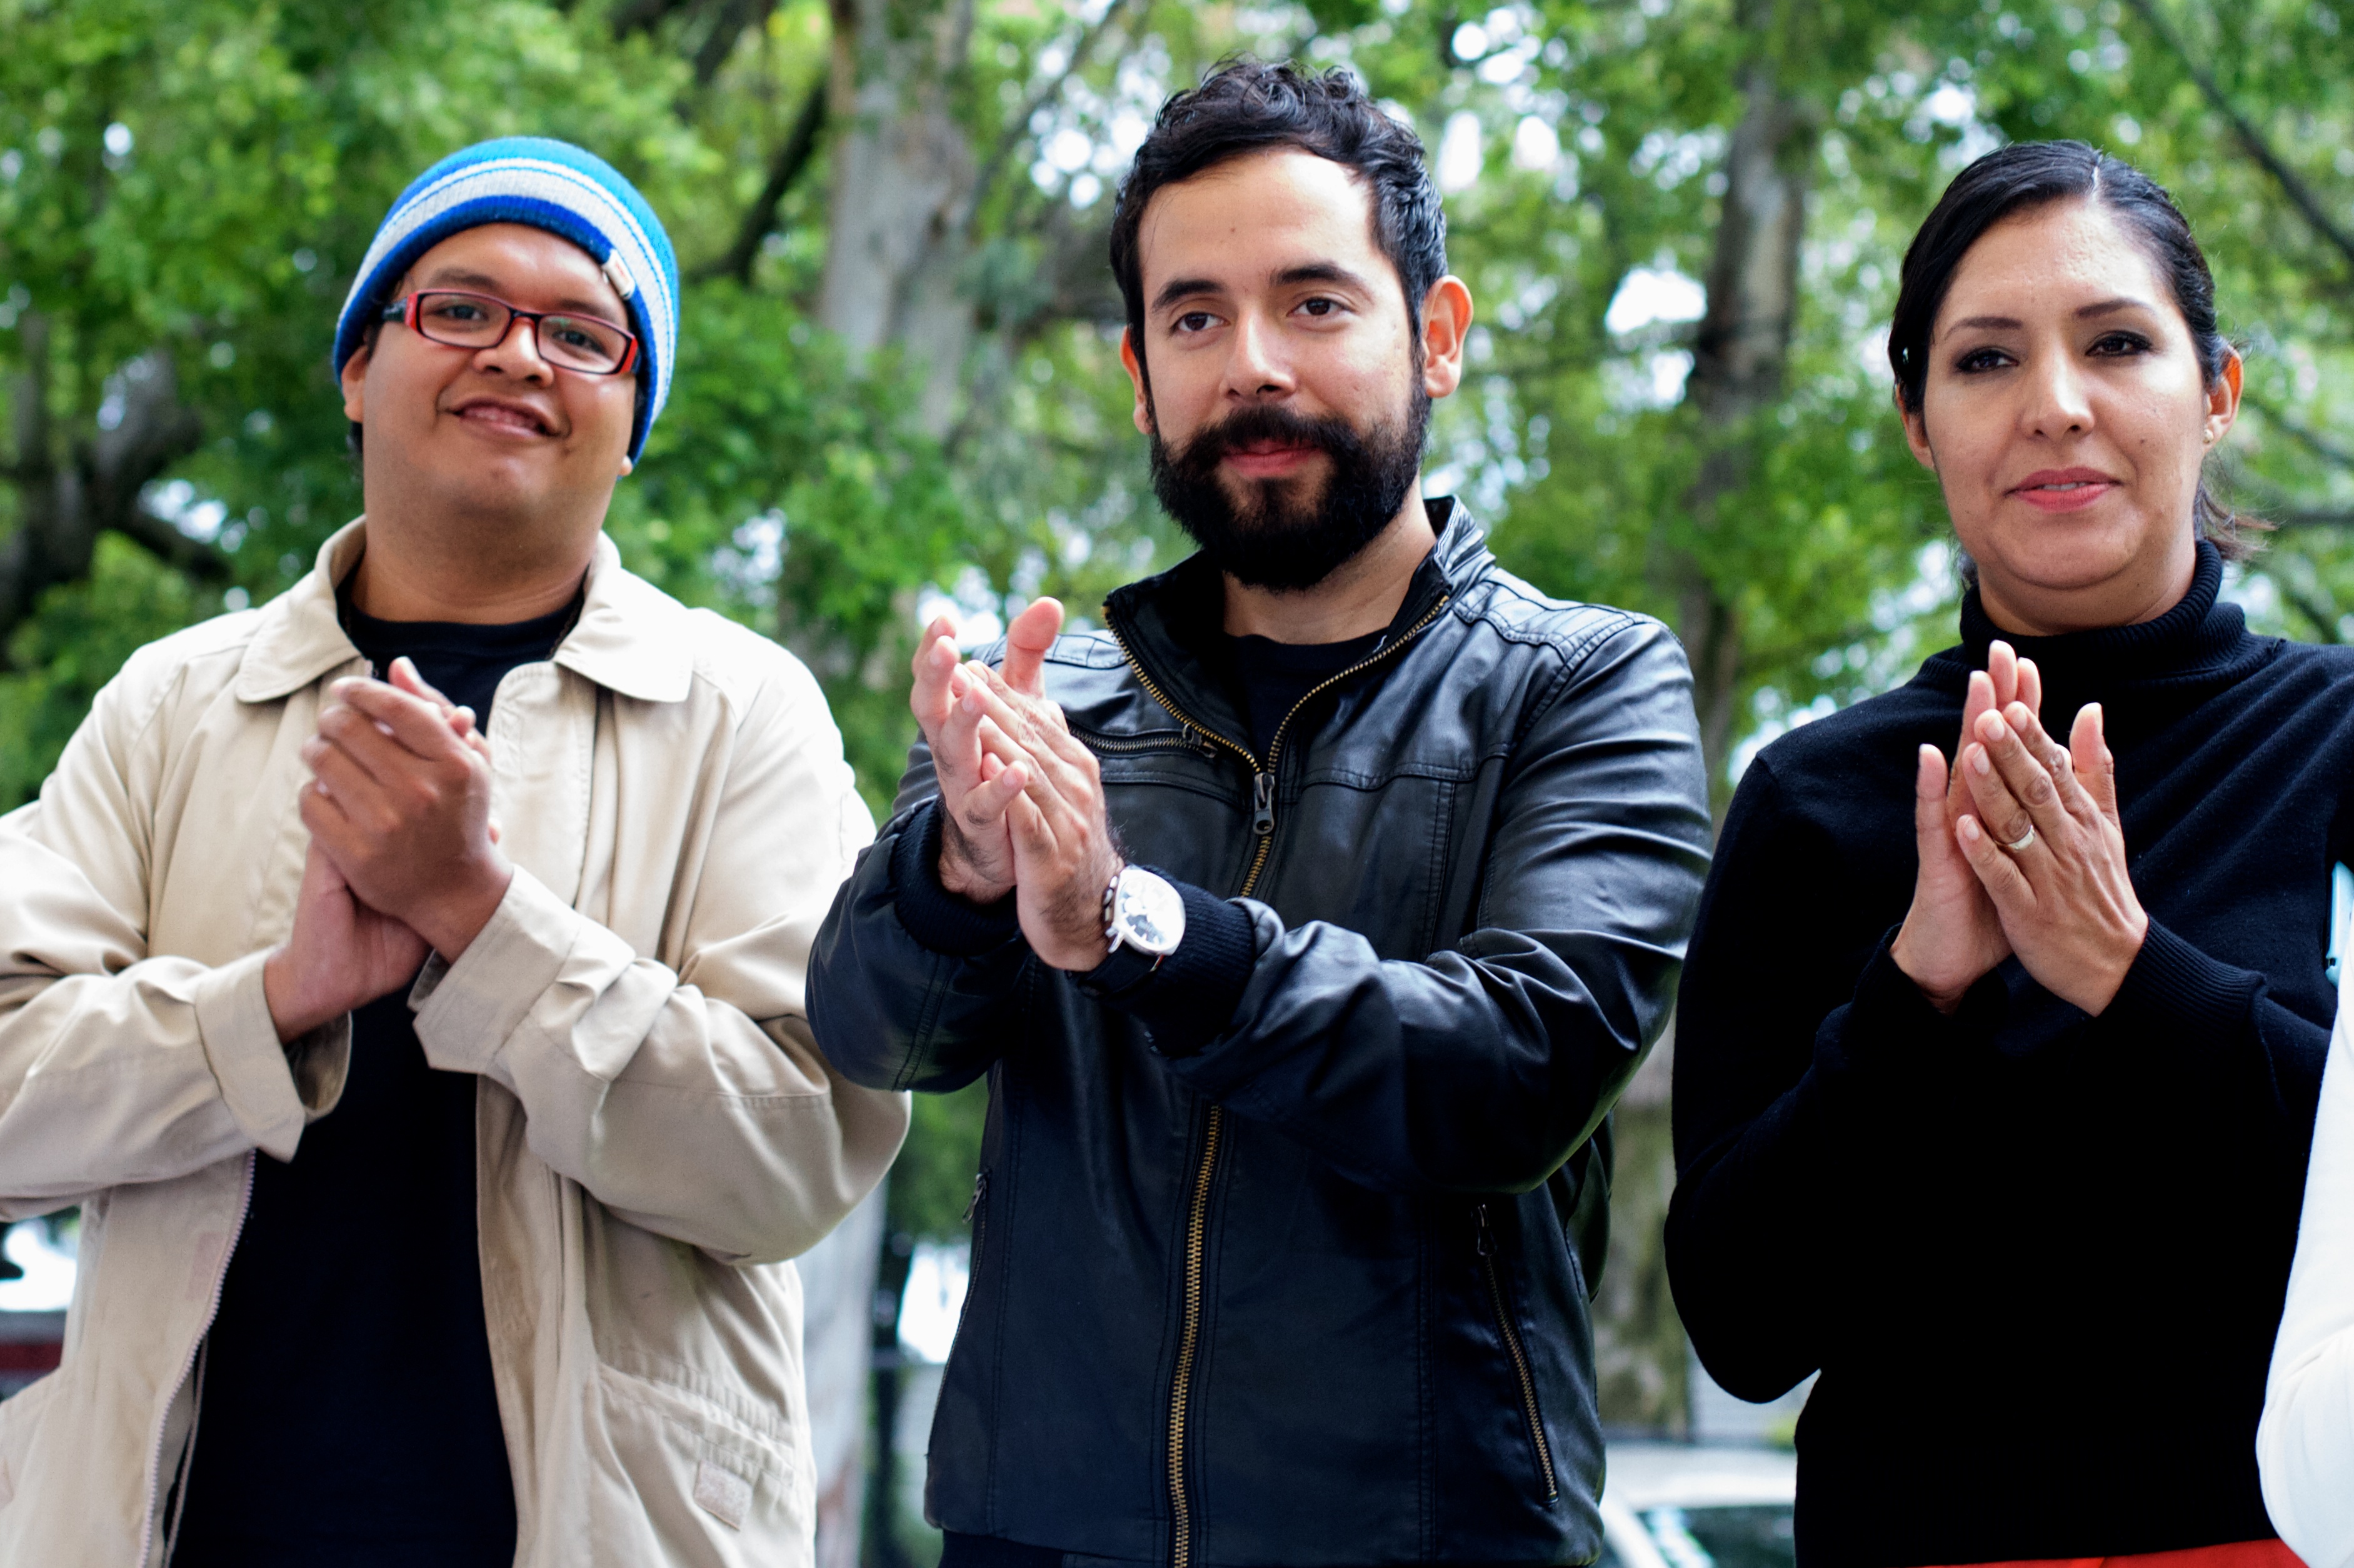
man, person, people, community, udgagora